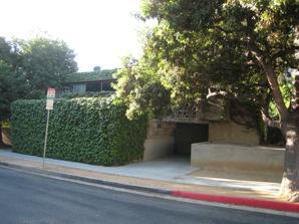
Building: Lloyd Wright Home and Studio
Country: United States of America
Year built: 1927
Historic house in California, United States United States historic place Wright, Lloyd, Home and Studio U.S. National Register of Historic Places The Lloyd Wright Home and Studio in 2008 Location 858 North Doheny Drive, West Hollywood, California Coordinates 34°5′12″N 118°23′37″W / 34.08667°N 118.39361°W / 34.08667; -118.39361 Area 0.1 acres (0.040 ha) Built 1927 ( 1927 ) Architect Lloyd Wright NRHP reference No. 87000562 Added to NRHP April 6, 1987 The Lloyd Wright Home and Studio is a historic two-story house in West Hollywood, California , U.S.. It was built in 1927. It was designed by architect Lloyd Wright a son of Frank Lloyd Wright . It has been listed on the National Register of Historic Places since April 6, 1987. References